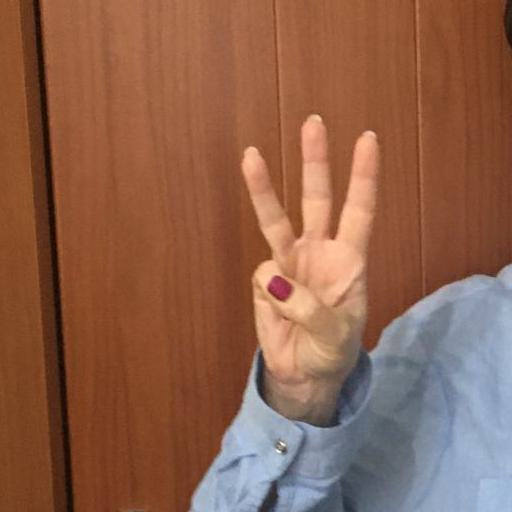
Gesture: three